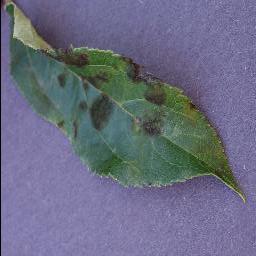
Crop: apple
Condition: scab